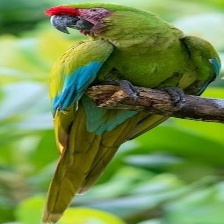
Species: MILITARY MACAW
Scientific name: ARA MILITARIS
ImageNet parent category: macaw